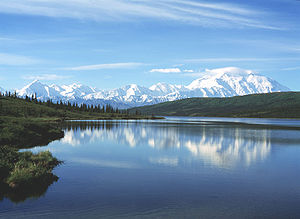
Denali National Park
Denali set fra Wonder Lake
Denali National Park er en nationalpark i delstaten Alaska, USA. Parken blev etableret 26. februar 1917, og er på 24.585 km². De vigtigste naturattraktioner i parken er Denali, det højeste bjerg i Nord-Amerika. Kun én enkelt vej som fører ind i parken til søen Wonder Lake. McKinley og andre toppe i bjergkæden Alaska Range er dækket af lange gletsjere og taiga.